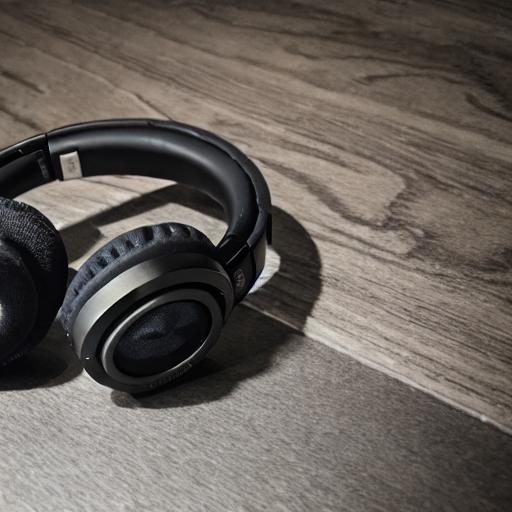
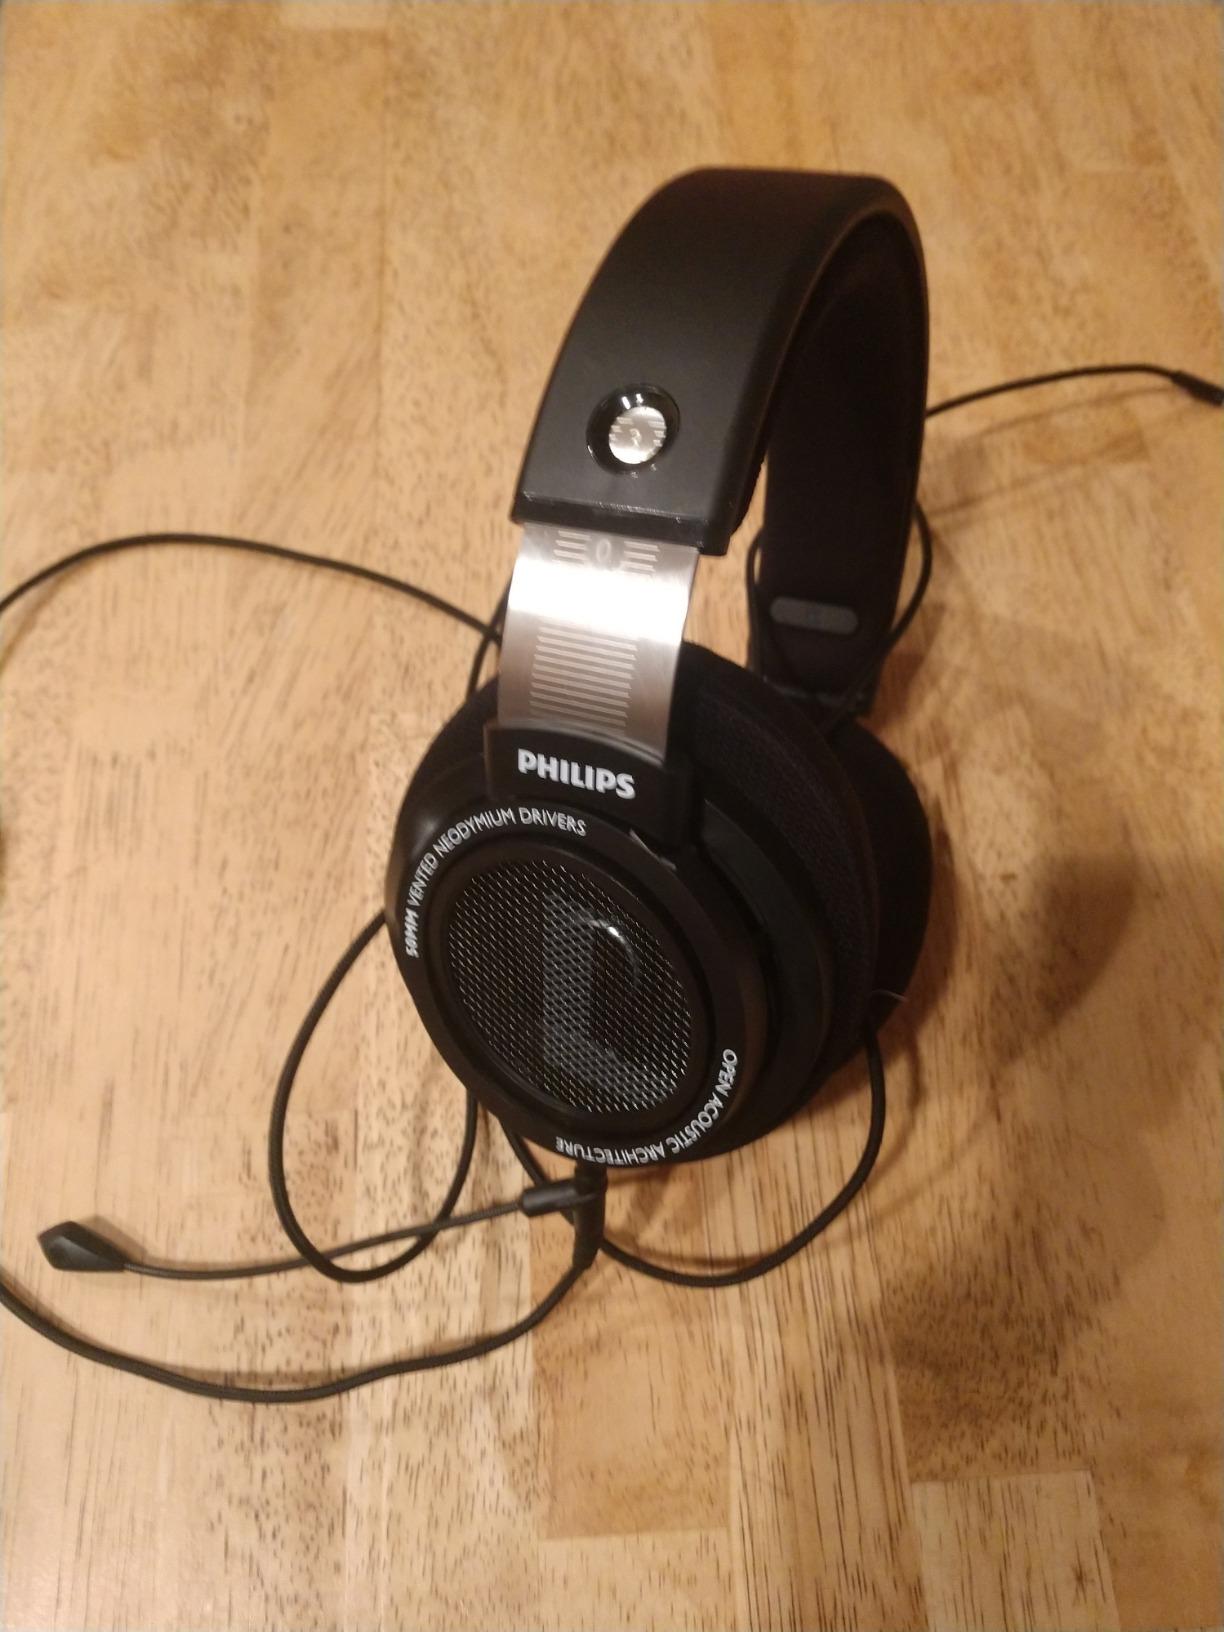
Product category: headphones
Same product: no